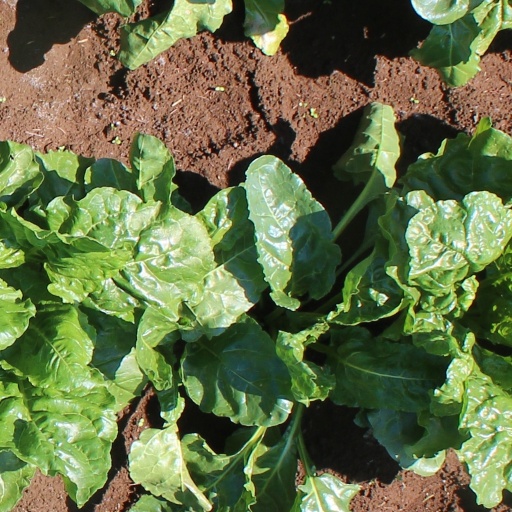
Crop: sugar beet